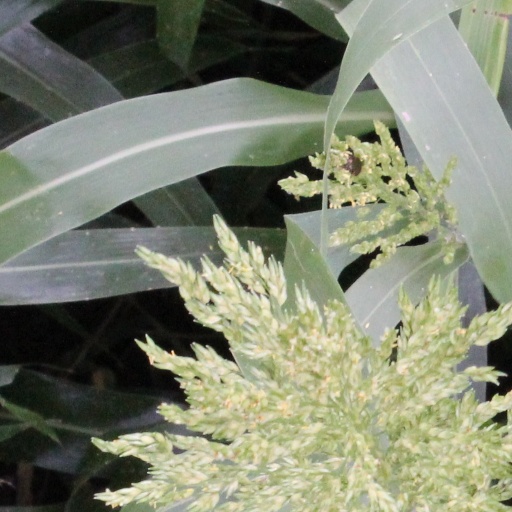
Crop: sorghum